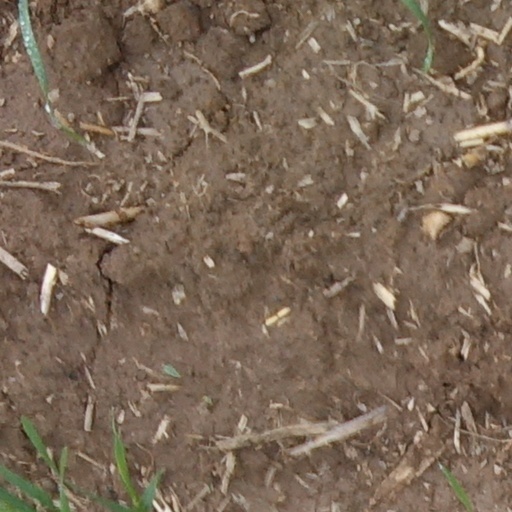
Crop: wheat